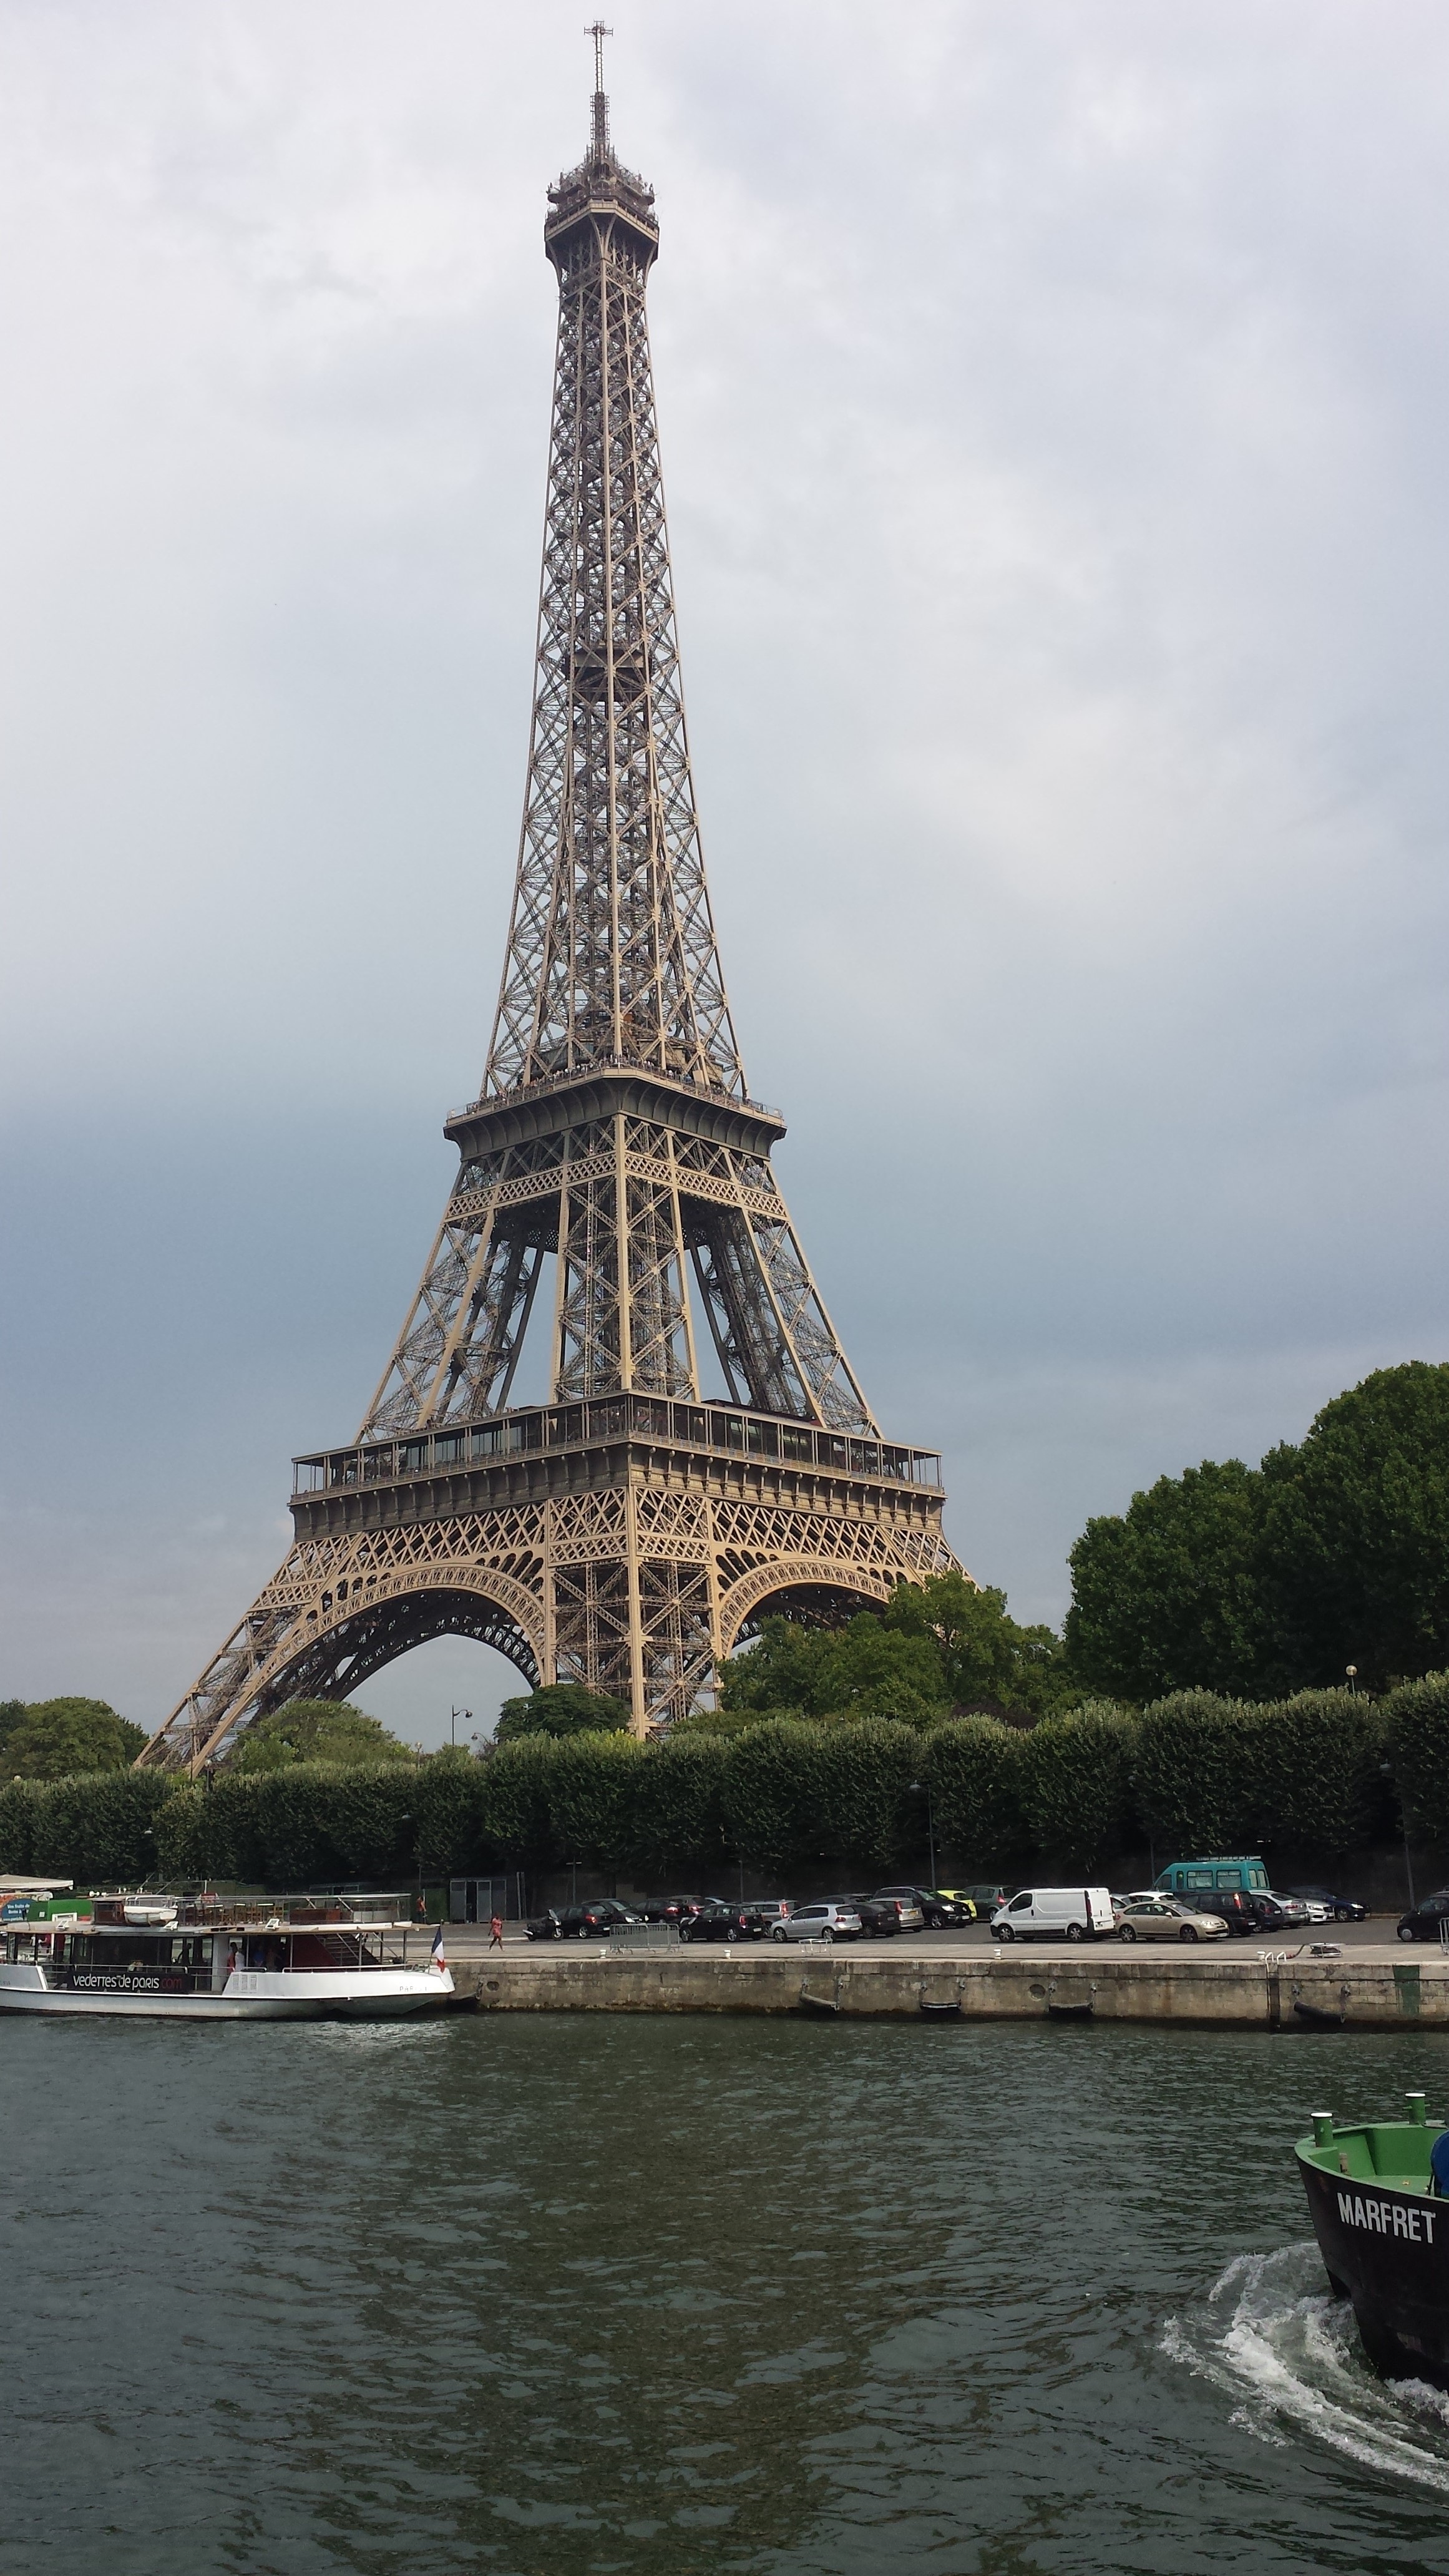
water, architecture, bridge, eiffel tower, paris, river, monument, travel, france, europe, construction, tower, landmark, tourism, places of interest, destinations, steel structure, tours, world's fair